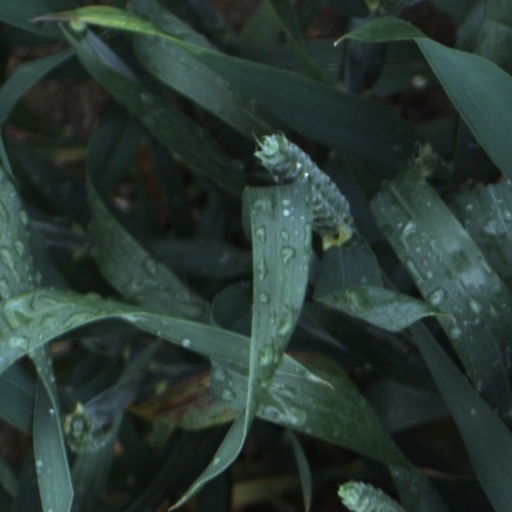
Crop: wheat